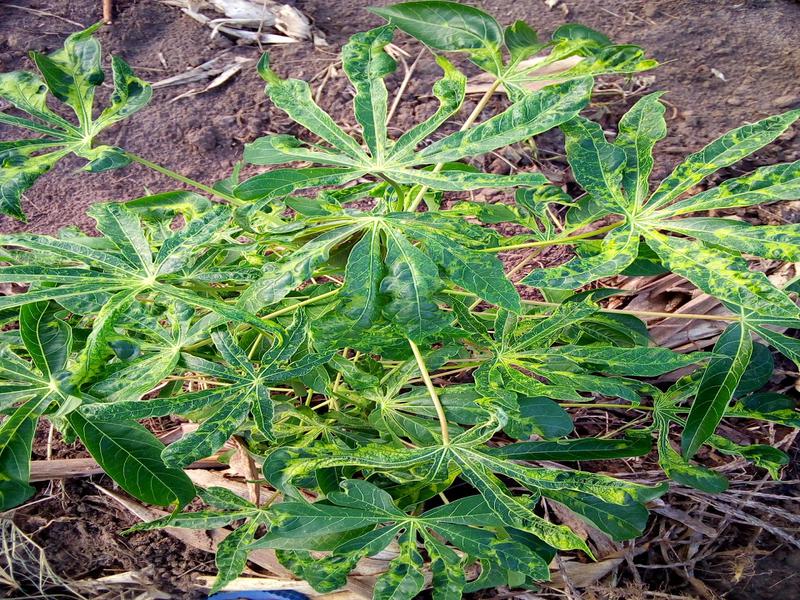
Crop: cassava
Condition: mosaic_disease